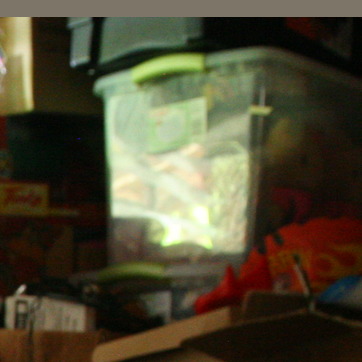
Material: plastic